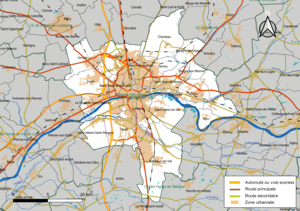
Carte géographique de l'intercommunalité Orléans Métropole, département du Loiret, France. Composition au 1er janvier 2019.
Orléans Métropole est une métropole française située dans le département du Loiret et la région Centre-Val de Loire. Créée en 1964 comme SIVOM regroupant 12 communes d'Orléans et de son agglomération, cette structure intercommunale a adopté successivement les statuts de communauté de communes en 1999, communauté d'agglomération en 2002, communauté urbaine début 2017 et enfin métropole depuis le 1ᵉʳ mai 2017.